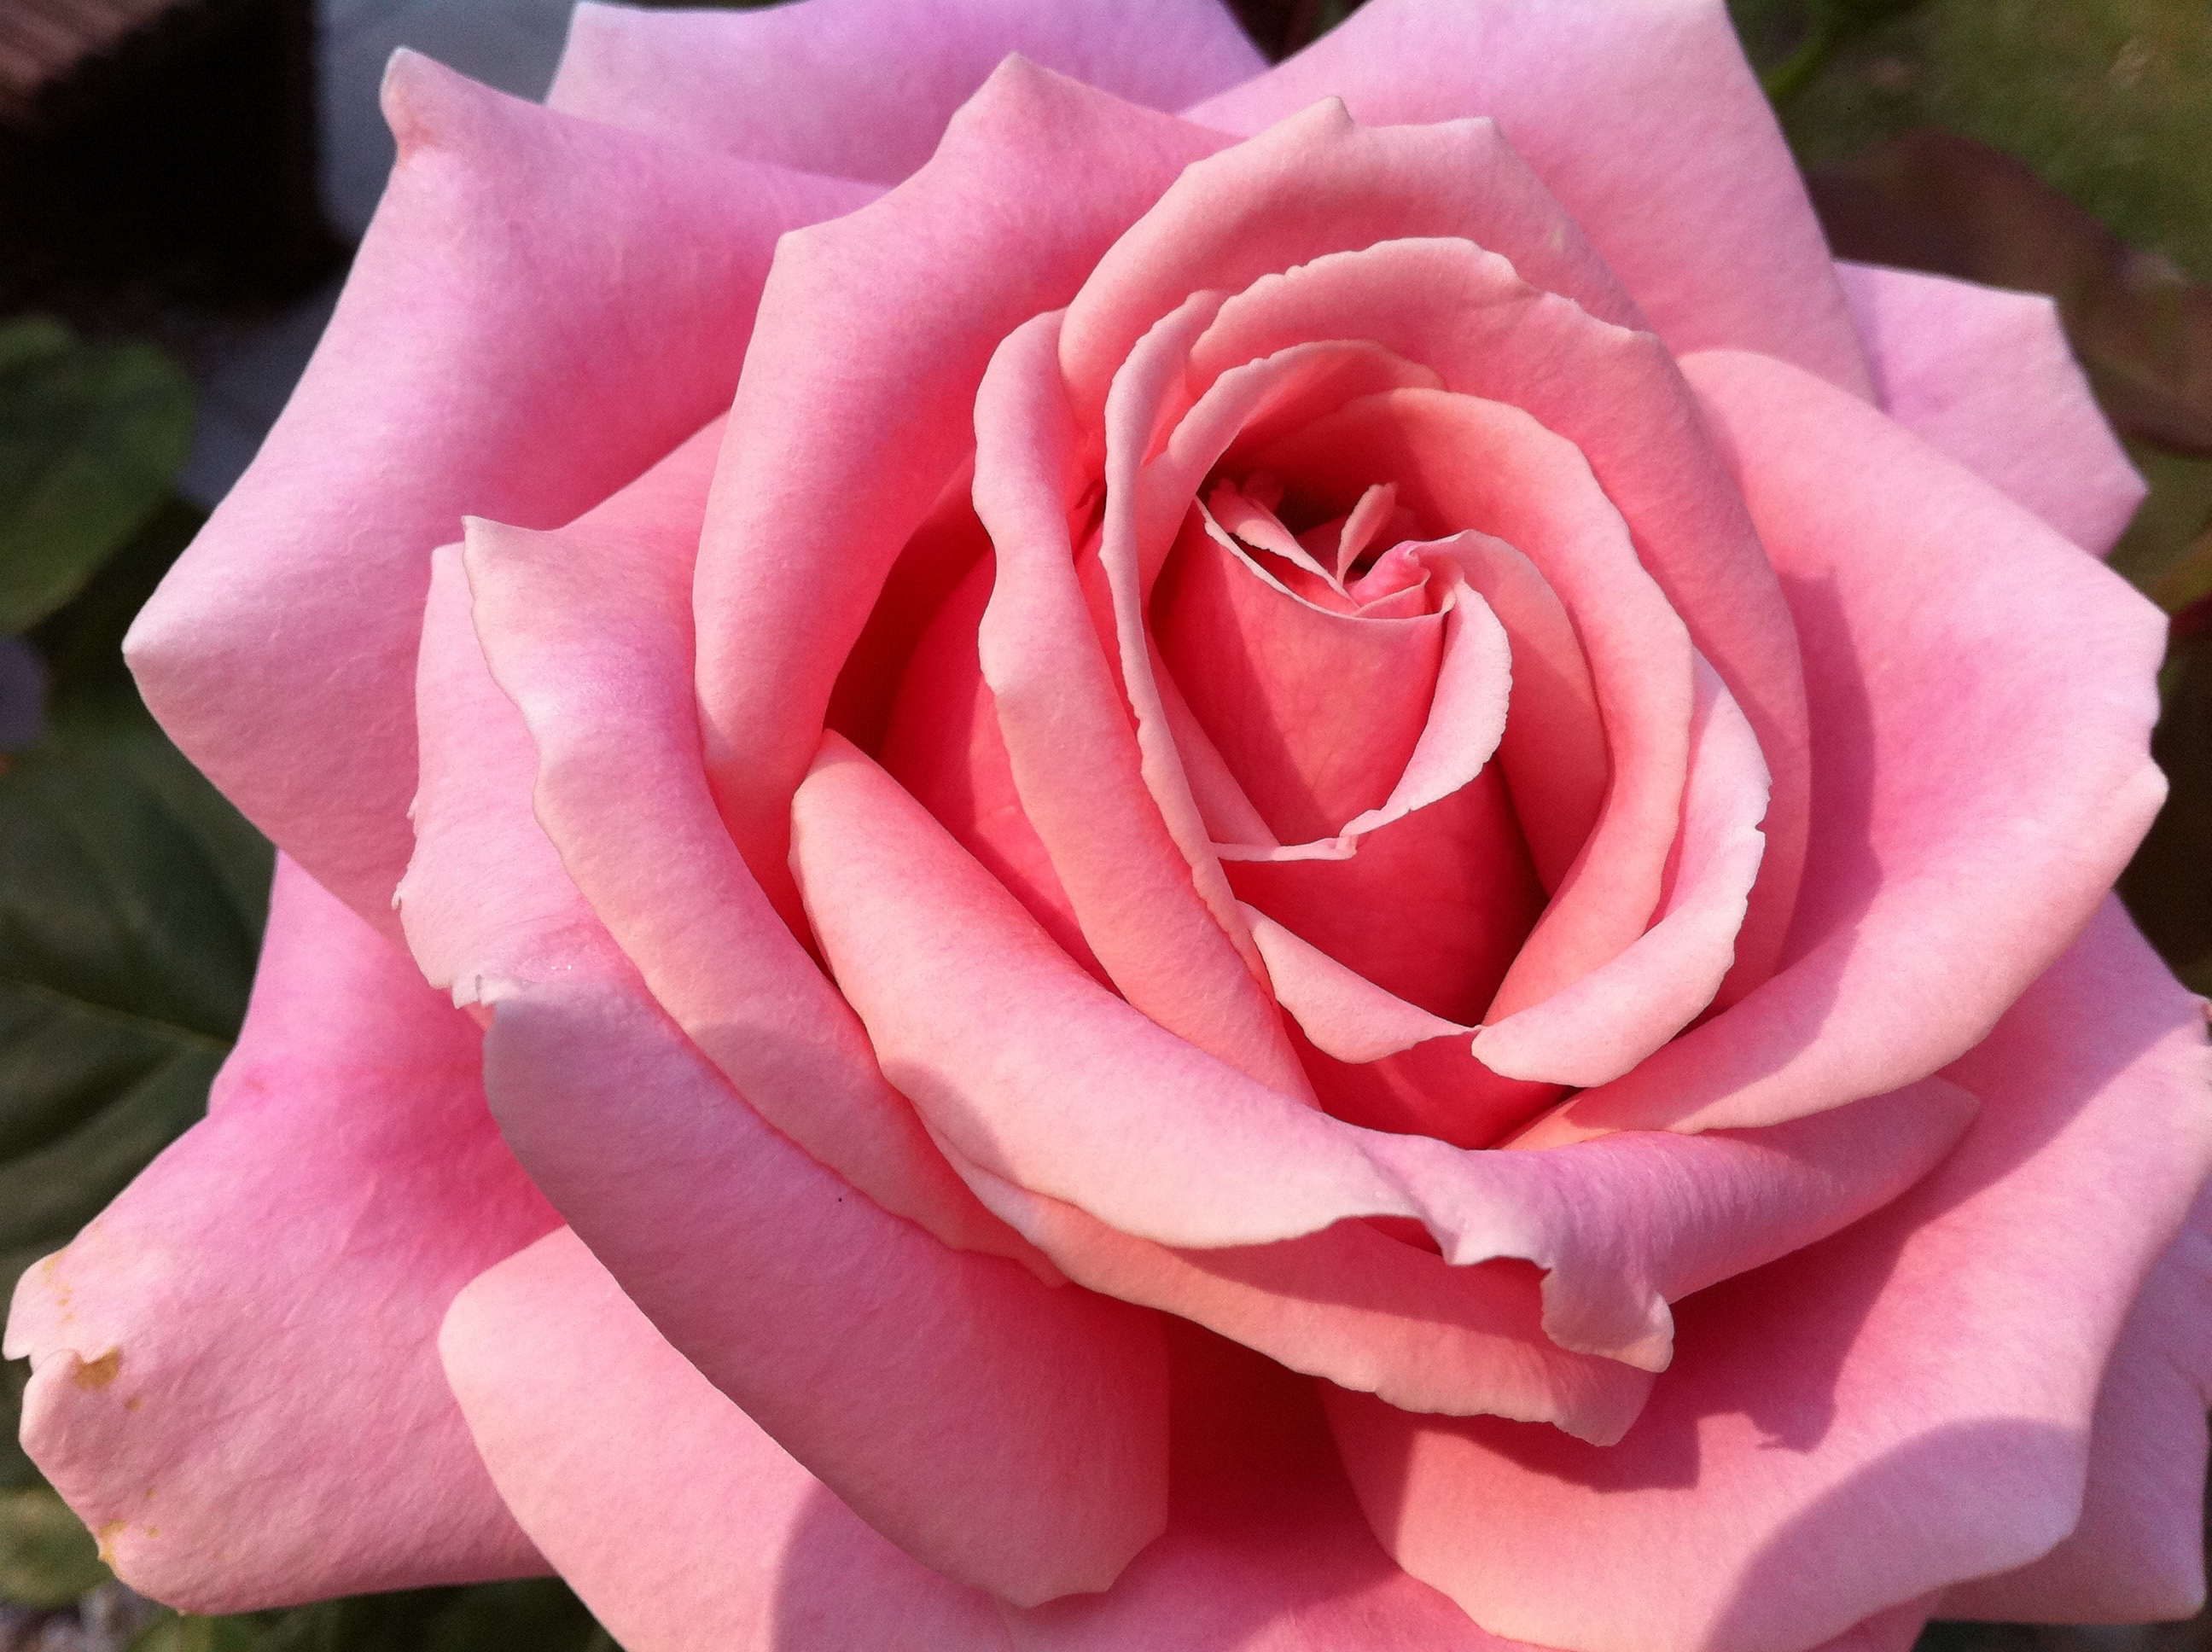
blossom, plant, flower, petal, bloom, summer, rose, pink, beautiful, floribunda, rose bloom, flowering plant, garden roses, rose family, land plant, rosa centifolia, rose order